Downside Abbey

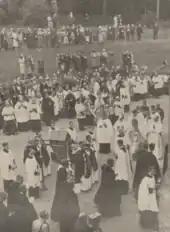
Consecration of the Abbey: the procession of relics towards the west door

The abbey church was consecrated in 1935. At the same time it was raised to the rank of a minor basilica by Pope Pius XI. The consecration was reported in the "Wells Journal" for 13 September 1935.To-day, with the full solemnity of Catholic ritual, Downside Abbey, which was commenced more than a half-a-century ago, was consecrated by the Cardinal Prince-Primate of Hungary, Monsignor Seredi, who is one of the Benedictine Members of the Sacred College. The ceremony was attended by Cardinal MacRory from Ireland, seven Archbishops, twelve Bishops and fifteen Abbots. Over 500 priests accepted invitations to attend and among the lay guests were the Lord Mayor of London and leading members of the Roman Catholic community throughout Great Britain. In honour of the occasion the Abbey Church has been raised by the Pope to the dignity of the Minor Basilica – the first in England – and this confers upon the Abbot the right to wear the Cappa Magna, a long black cloak. Cardinal Seredi, who directly represented the Pope, consecrated the High Altar and performed the greater part of the consecration of the church, the building of which has cost over £200,000.